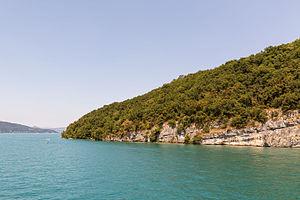
Versant sud du roc de Chère, depuis le lac d'Annecy à Talloires, France.
Le roc de Chère est une avancée rocheuse boisée située sur le territoire de la commune de Talloires-Montmin qui domine le lac d'Annecy de 200 m. Une partie du site a été classée en 1977 en réserve naturelle nationale d'une superficie de 69 ha.